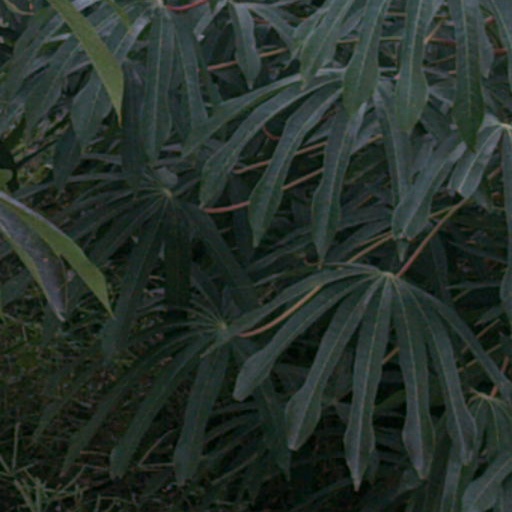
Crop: cassava